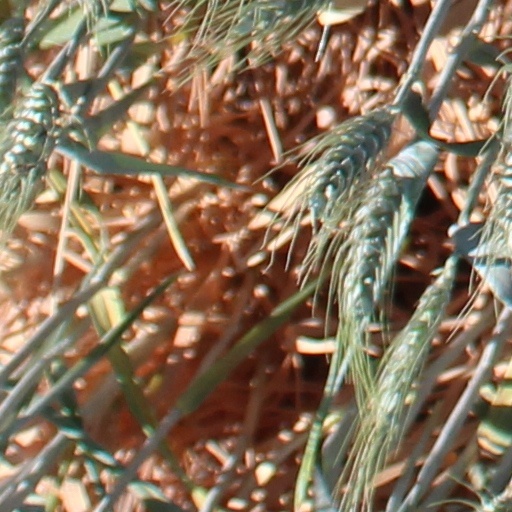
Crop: wheat